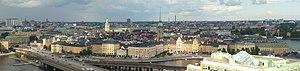
L'église Marie-Madeleine est une église paroissiale située dans le quartier de Södermalm, au centre de Stockholm en Suède. La construction de l'édifice remonte à la fin du XVIᵉ siècle, mais d'importants travaux se sont succédé au cours des siècles, en particulier après un incendie survenu en 1759.